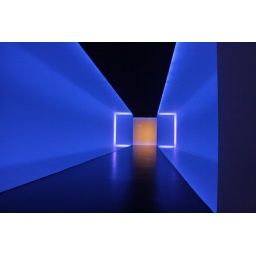
it was red. But cycling without pedals it cycles, turning in its turn from red to blue and in between.